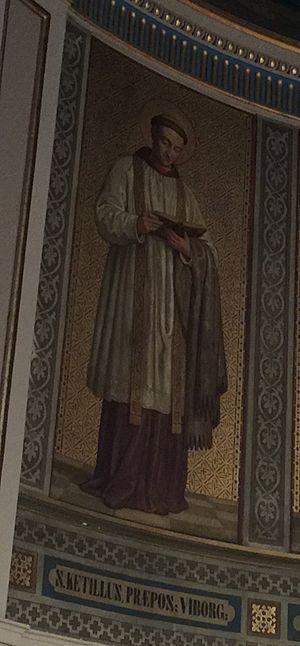
Ketille est un chanoine régulier danois du XIIᵉ siècle vénéré comme saint par l'Église catholique et fêté le 11 juillet.